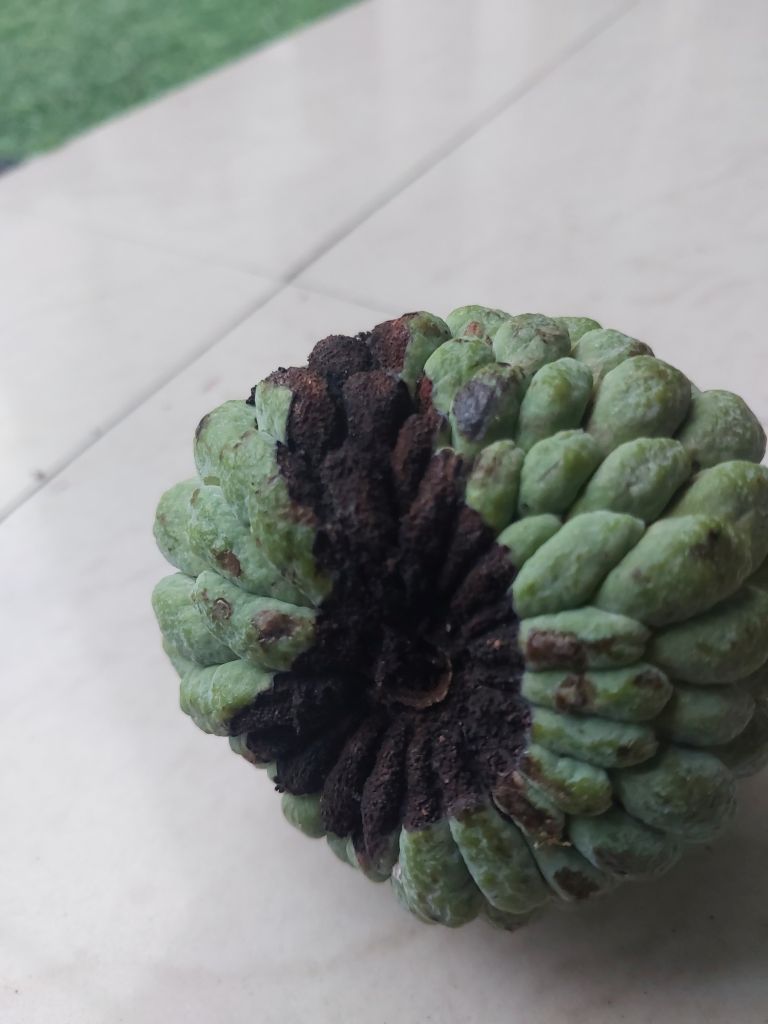
Disease label: Diplodia Rot